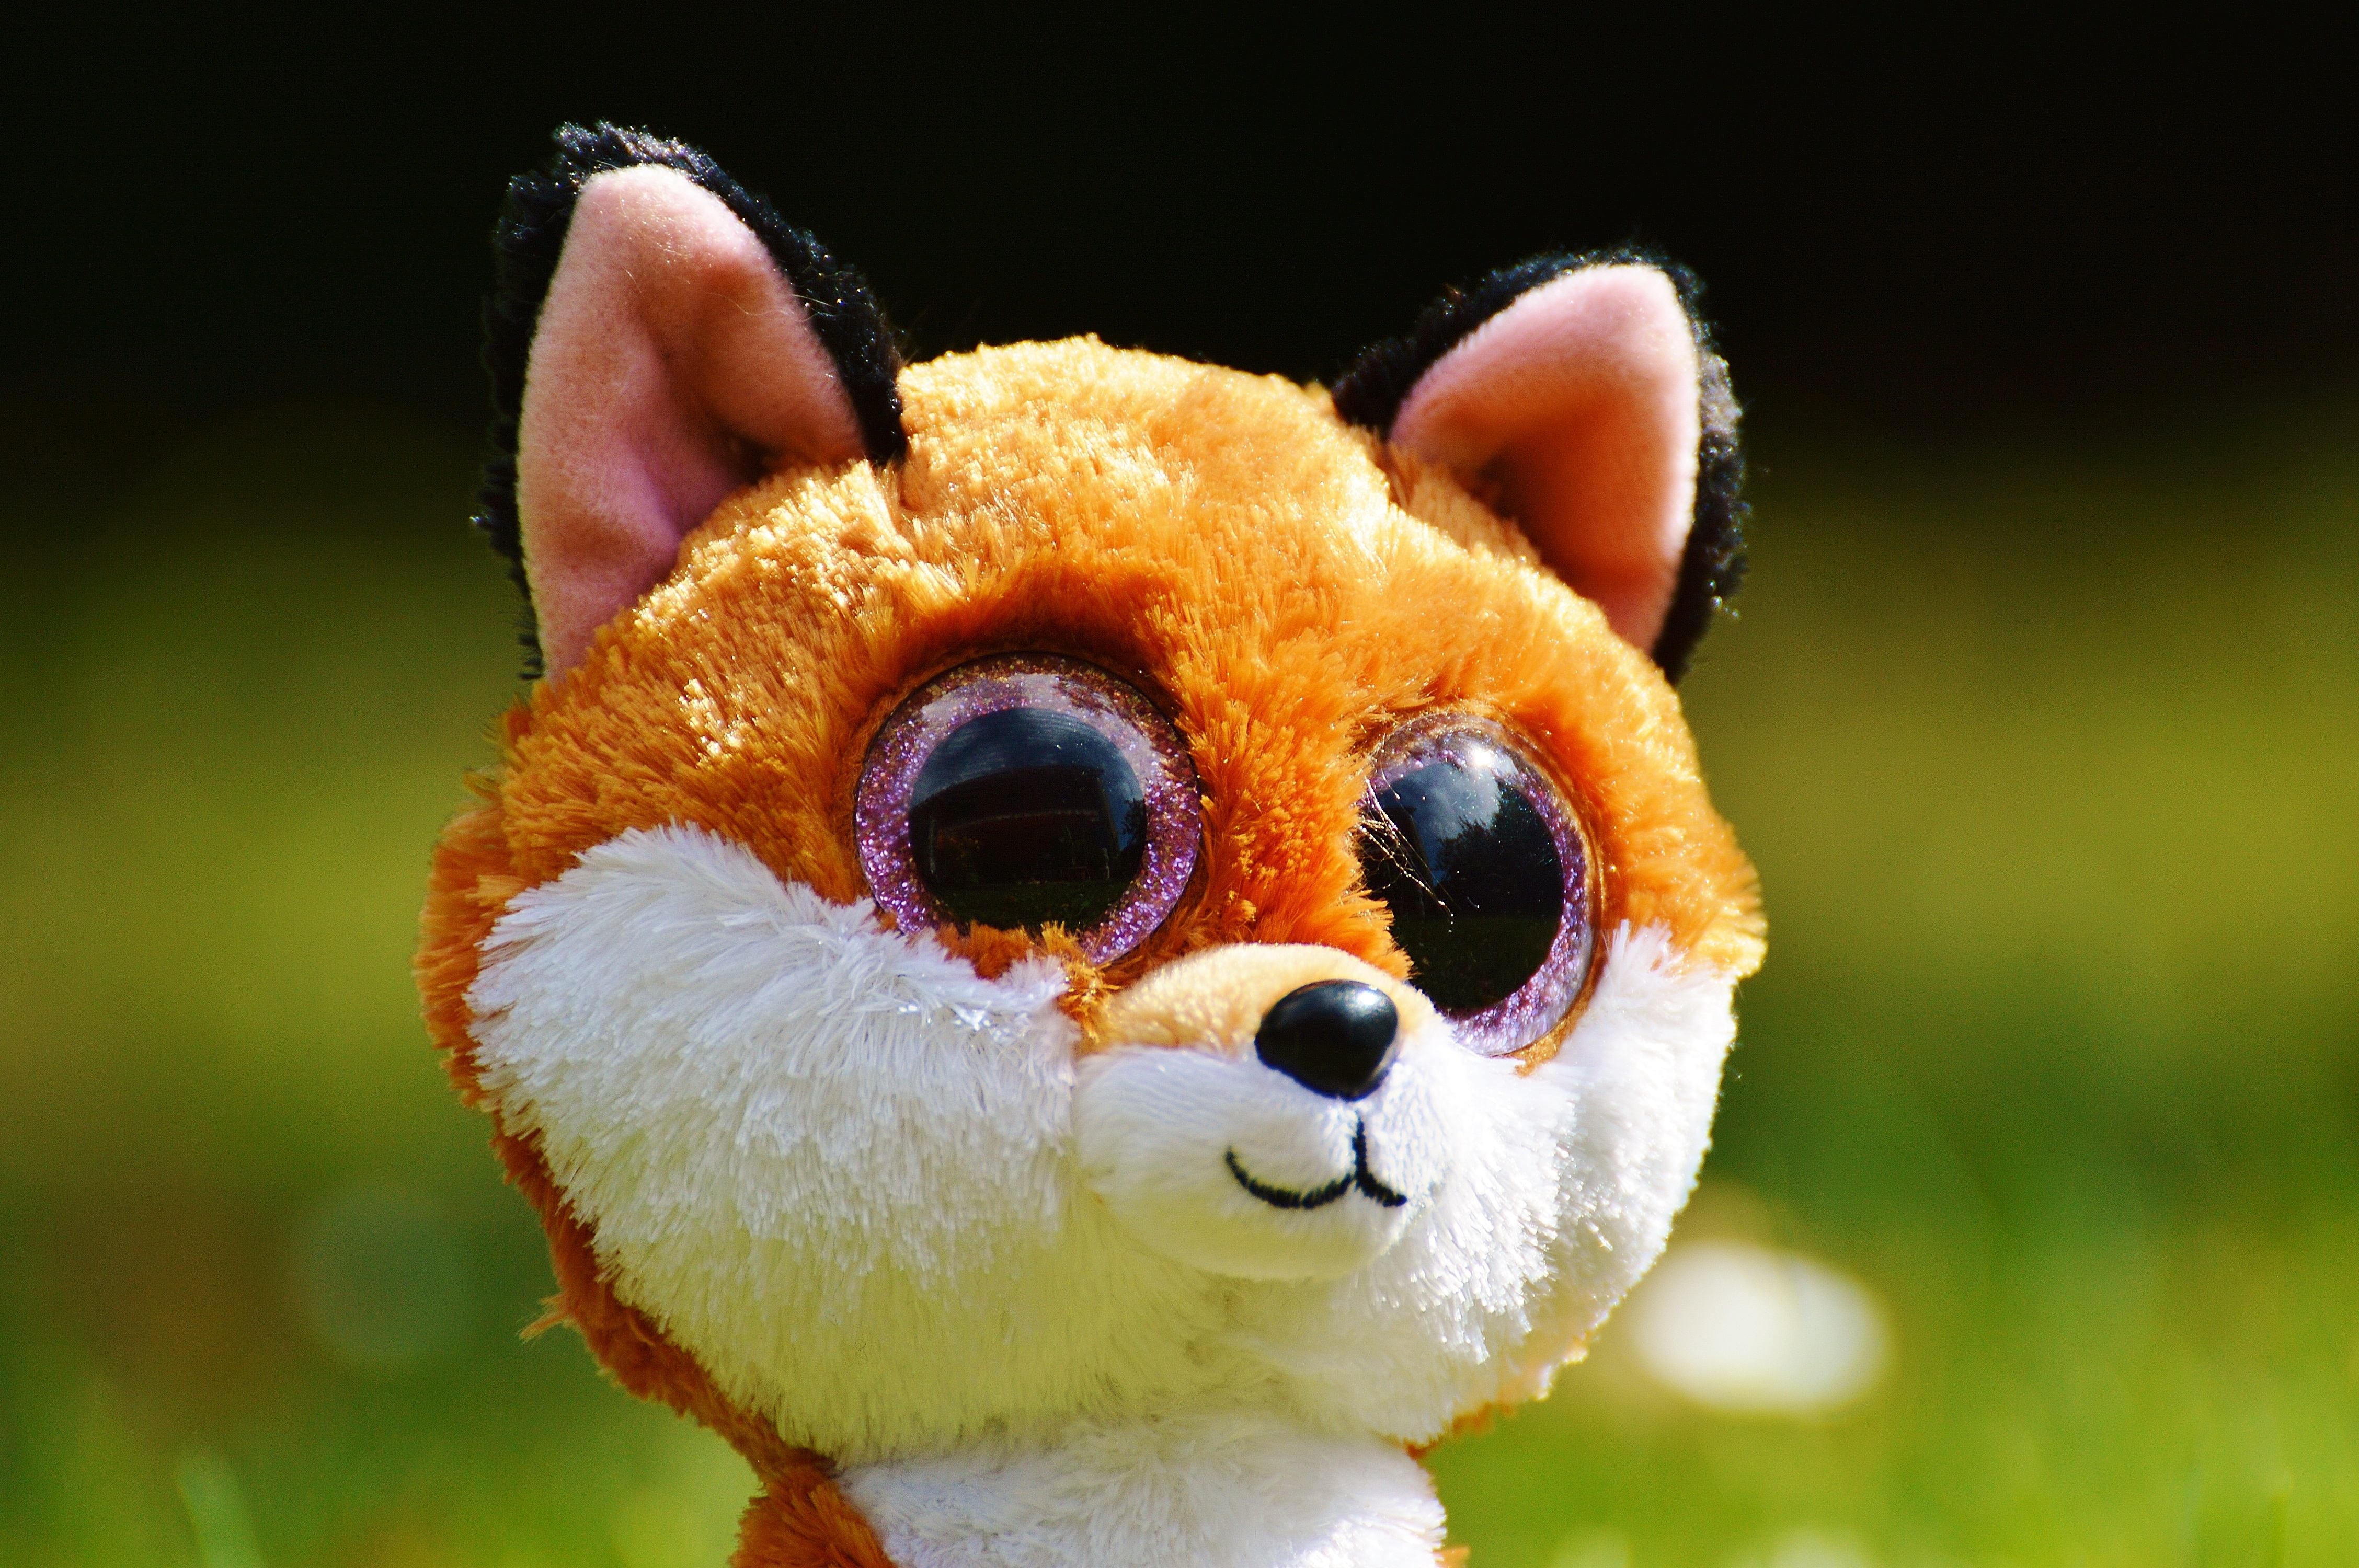
nature, sweet, flower, animal, cute, toy, close up, toys, stuffed animal, fuchs, macro photography, soft toy, stuffed toy, glitter eyes